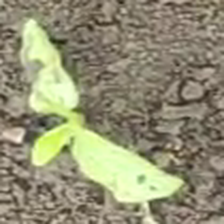
Weed species: Kena_(Commplina_benghalensio)